K-Love

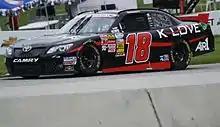
Michael McDowell's K-Love-sponsored Toyota Camry in the NASCAR Nationwide Series.

In July 2010, K-Love began sponsoring MacDonald Motorsports' #18 car and Michael McDowell in the NASCAR Nationwide Series. Then in March 2012, K-Love announced it would be the primary sponsor of Tony Pedregon's Funny Car for 12 of the final 20 races of the NHRA Full Throttle Drag Racing Series season. In February 2013, K-Love announced the inaugural K-LOVE Fan Awards, a listener-voted awards show for contemporary Christian musicians held in Nashville. The inaugural ceremony was held in June 2013, and hosted by Phil, Kay, Jasie, and Missy Robertson.